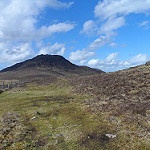
Label: mountain